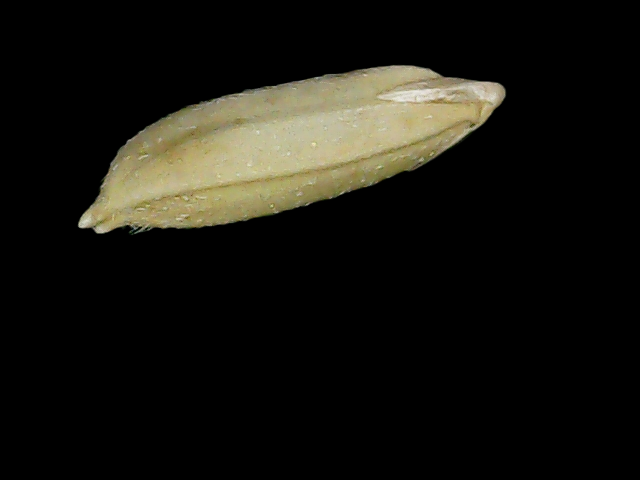
Rice variety: Br23